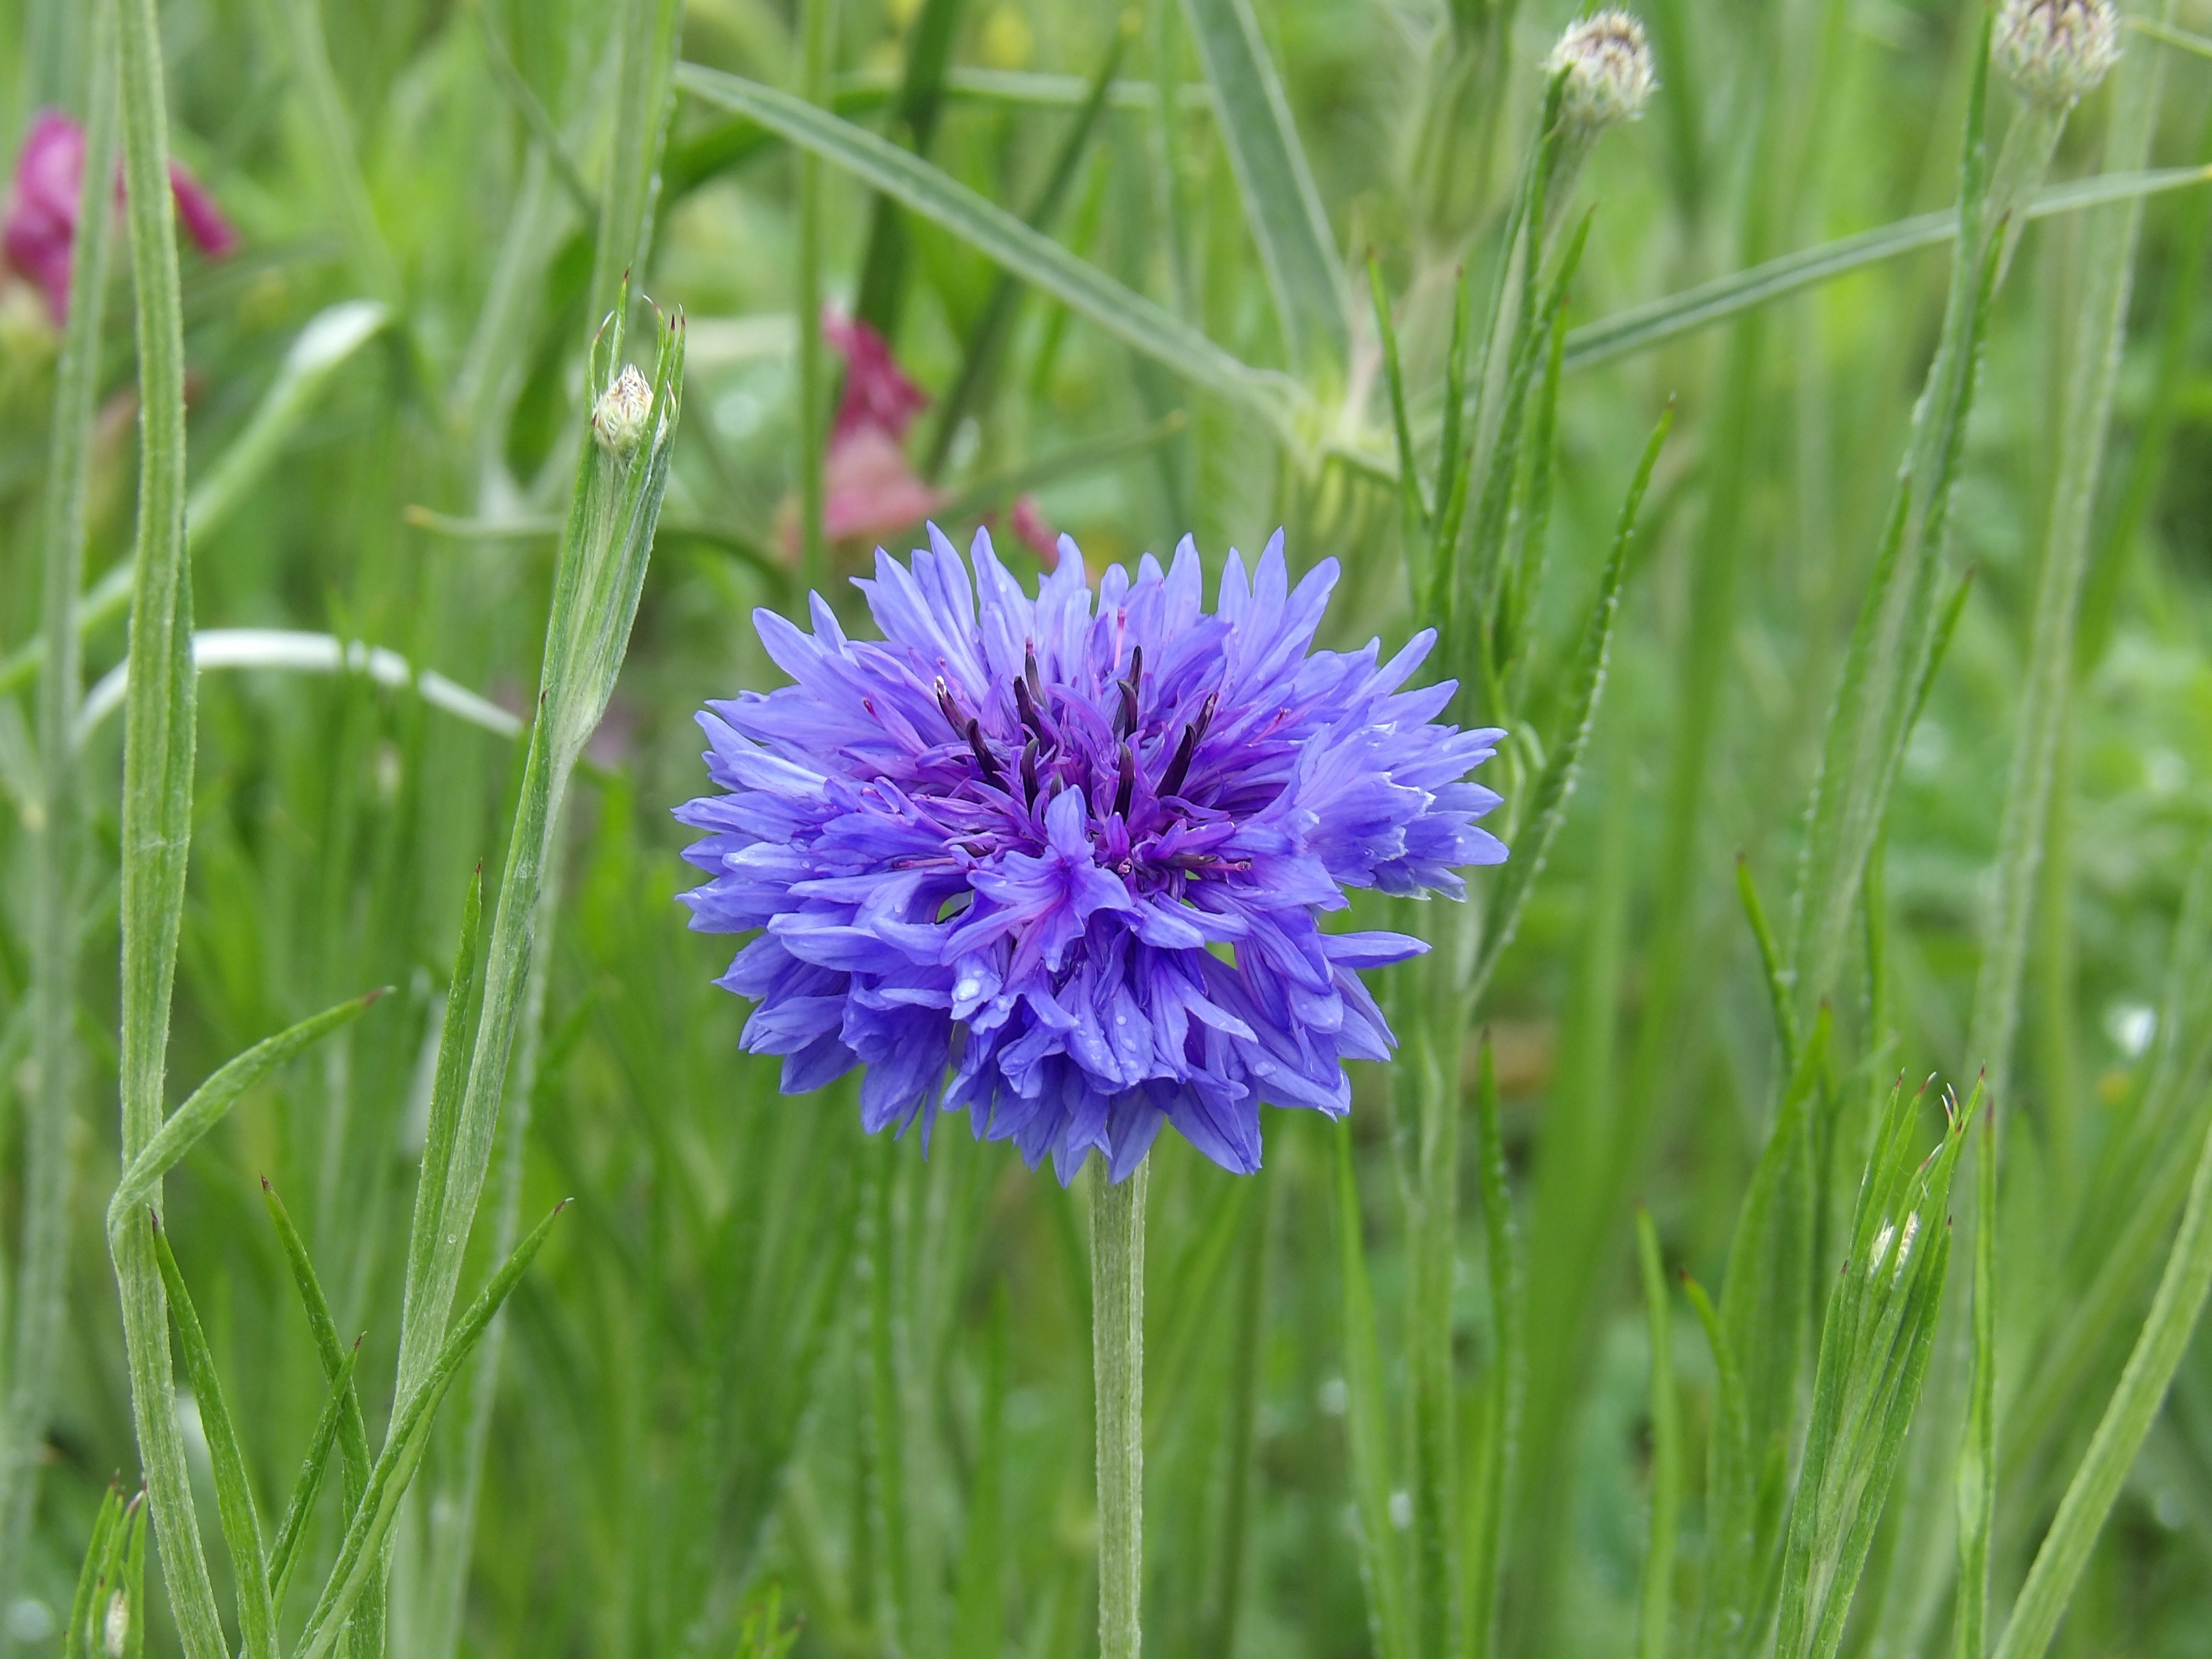
nature, grass, plant, field, meadow, prairie, flower, summer, herb, produce, vegetable, macro, botany, blue, garden, flora, wild flower, wildflower, grassland, vegetation, chives, macro photography, flowering plant, grass family, land plant, jasione montana